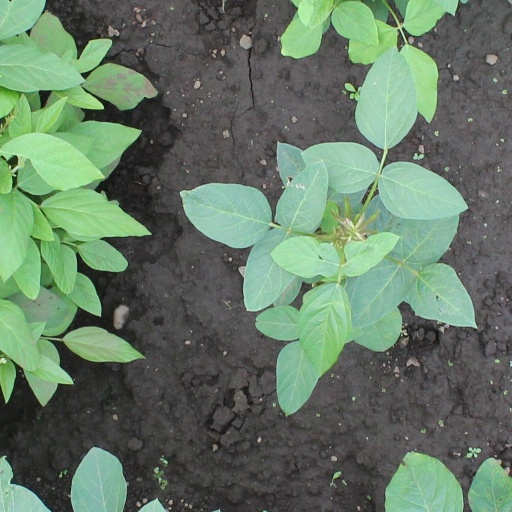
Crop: soybean